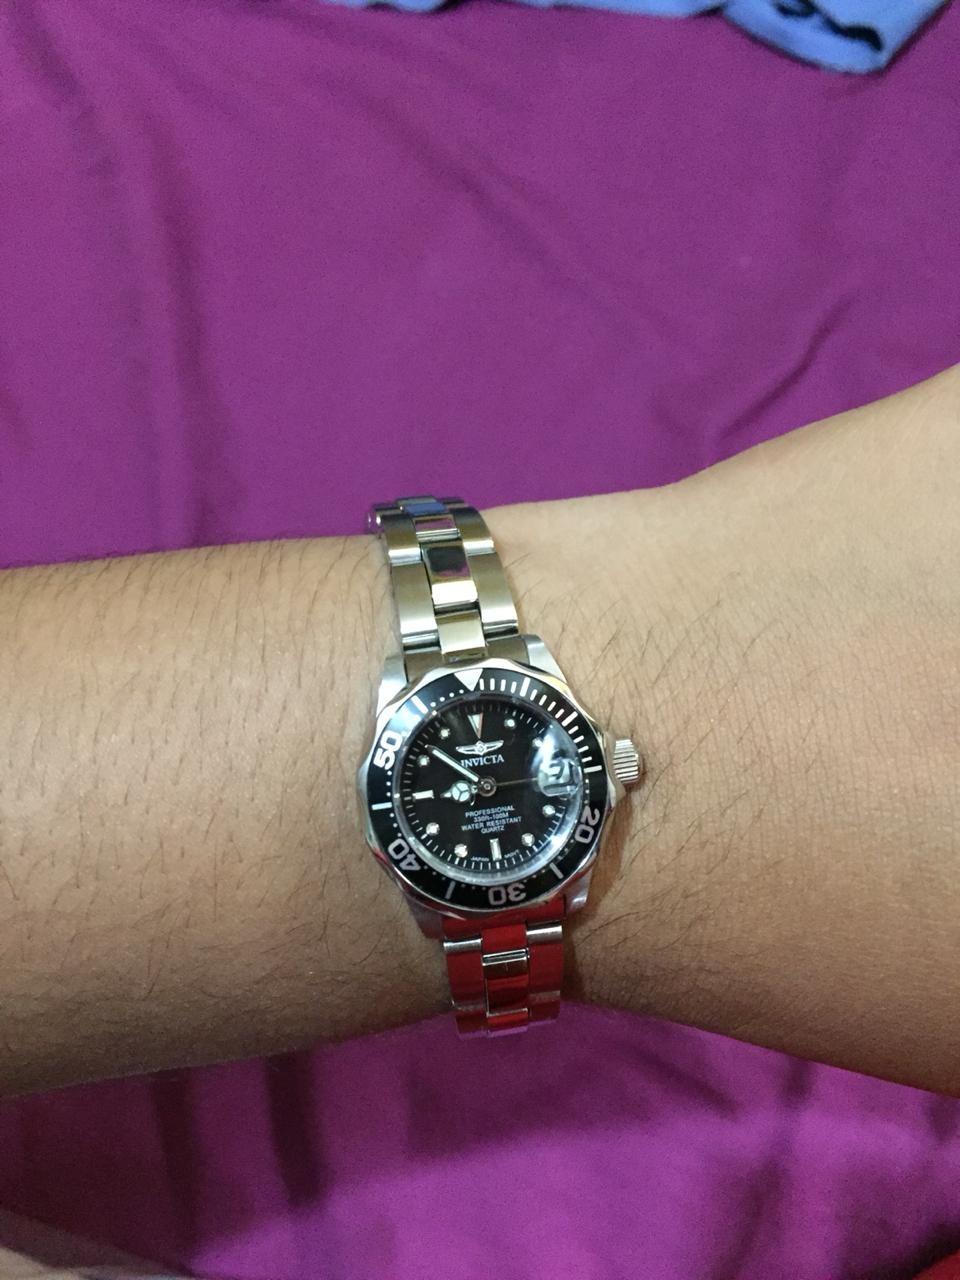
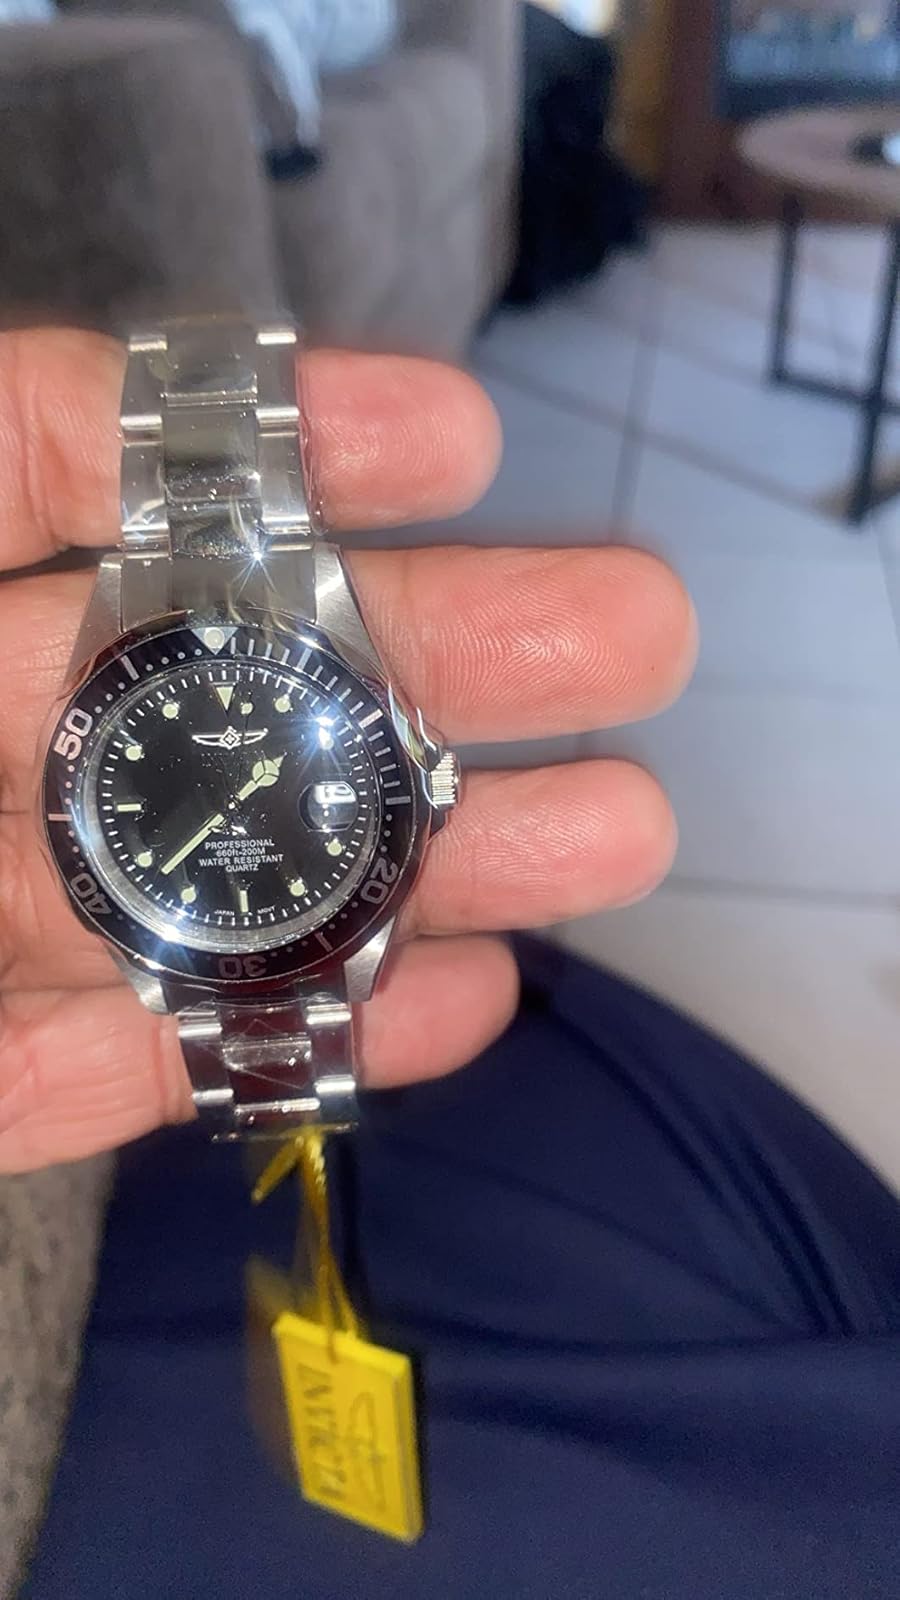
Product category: accessories_watch
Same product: yes